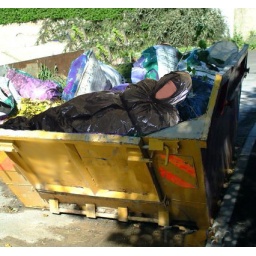
Rubbish!!!!  Bound in black plastic and duct tape and dumped in a skip. Hope I'm rescued before the skip lorry arrives.